Parisian Women

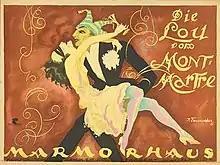

Parisian Women (German: Pariserinnen) is a 1921 German silent film directed by Léo Lasko and starring Ressel Orla, Xenia Desni and Ralph Arthur Roberts. The film's sets were designed by the art director Robert Herlth and Walter Röhrig. It premiered at the Marmorhaus in Berlin.